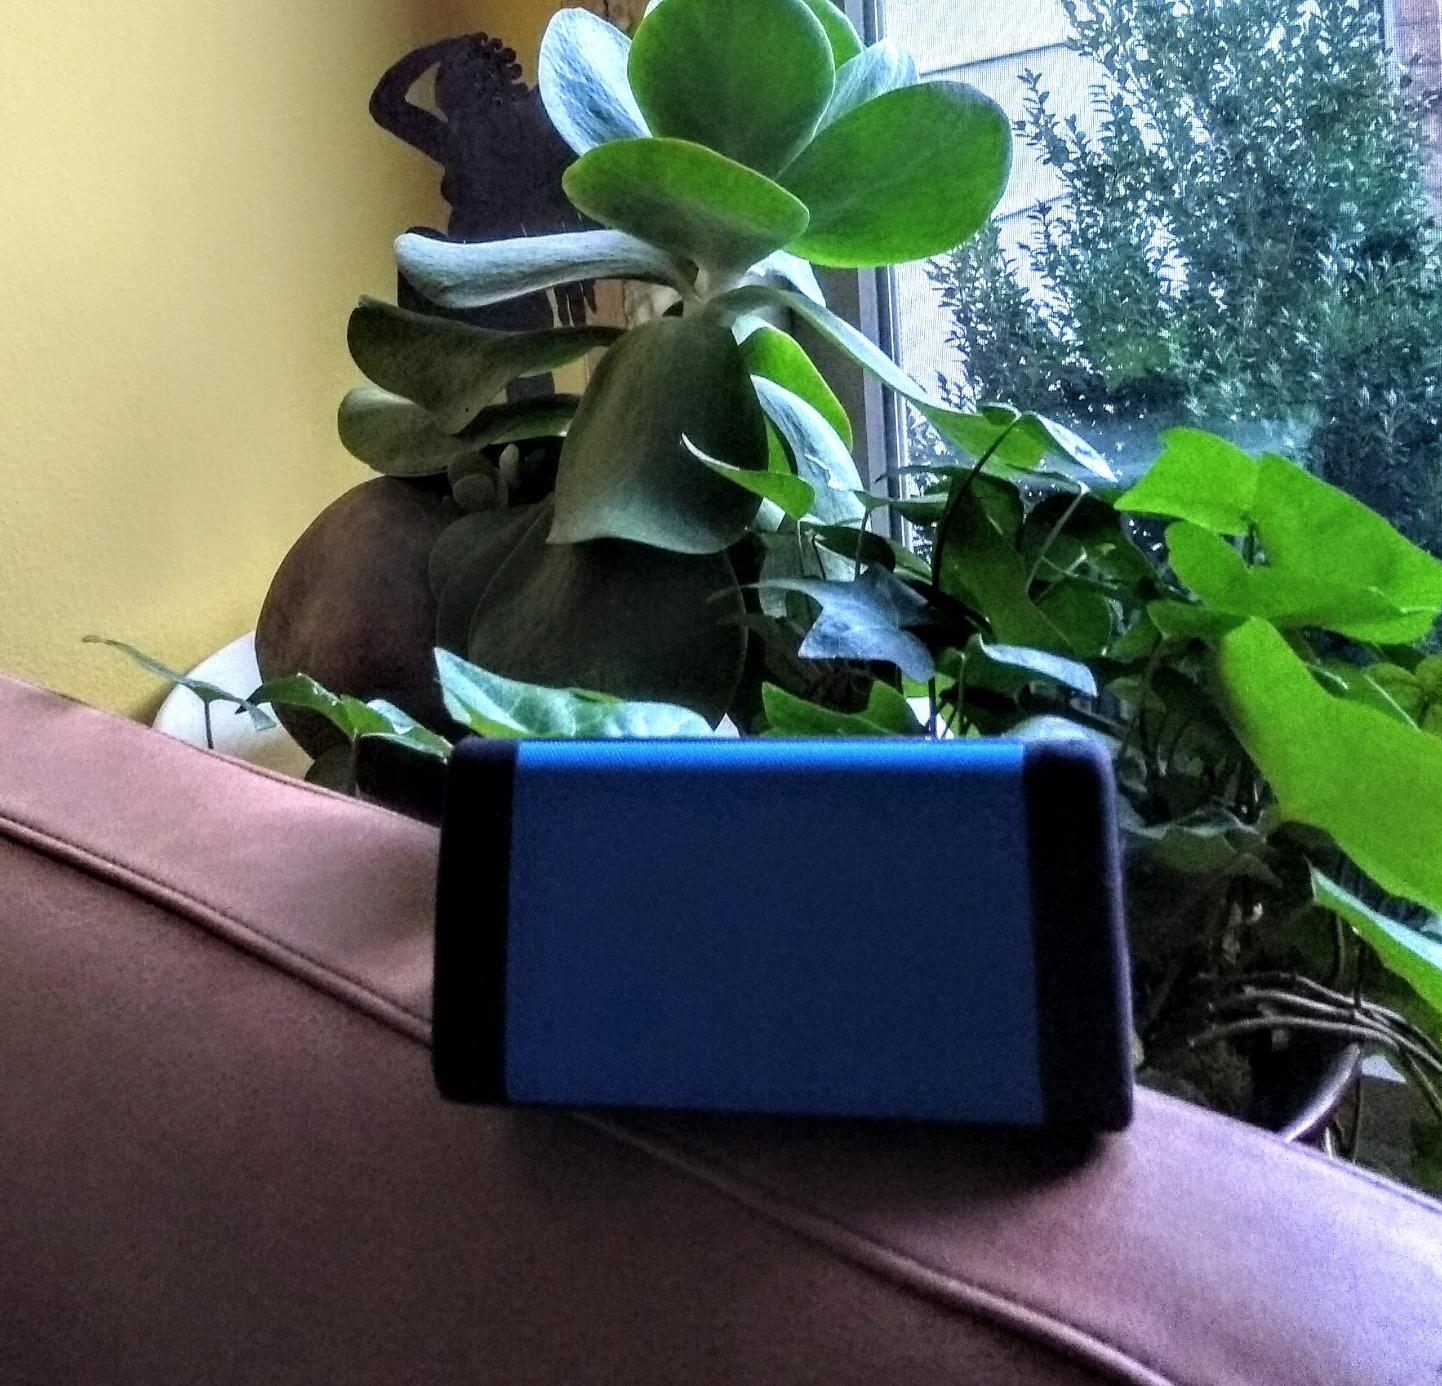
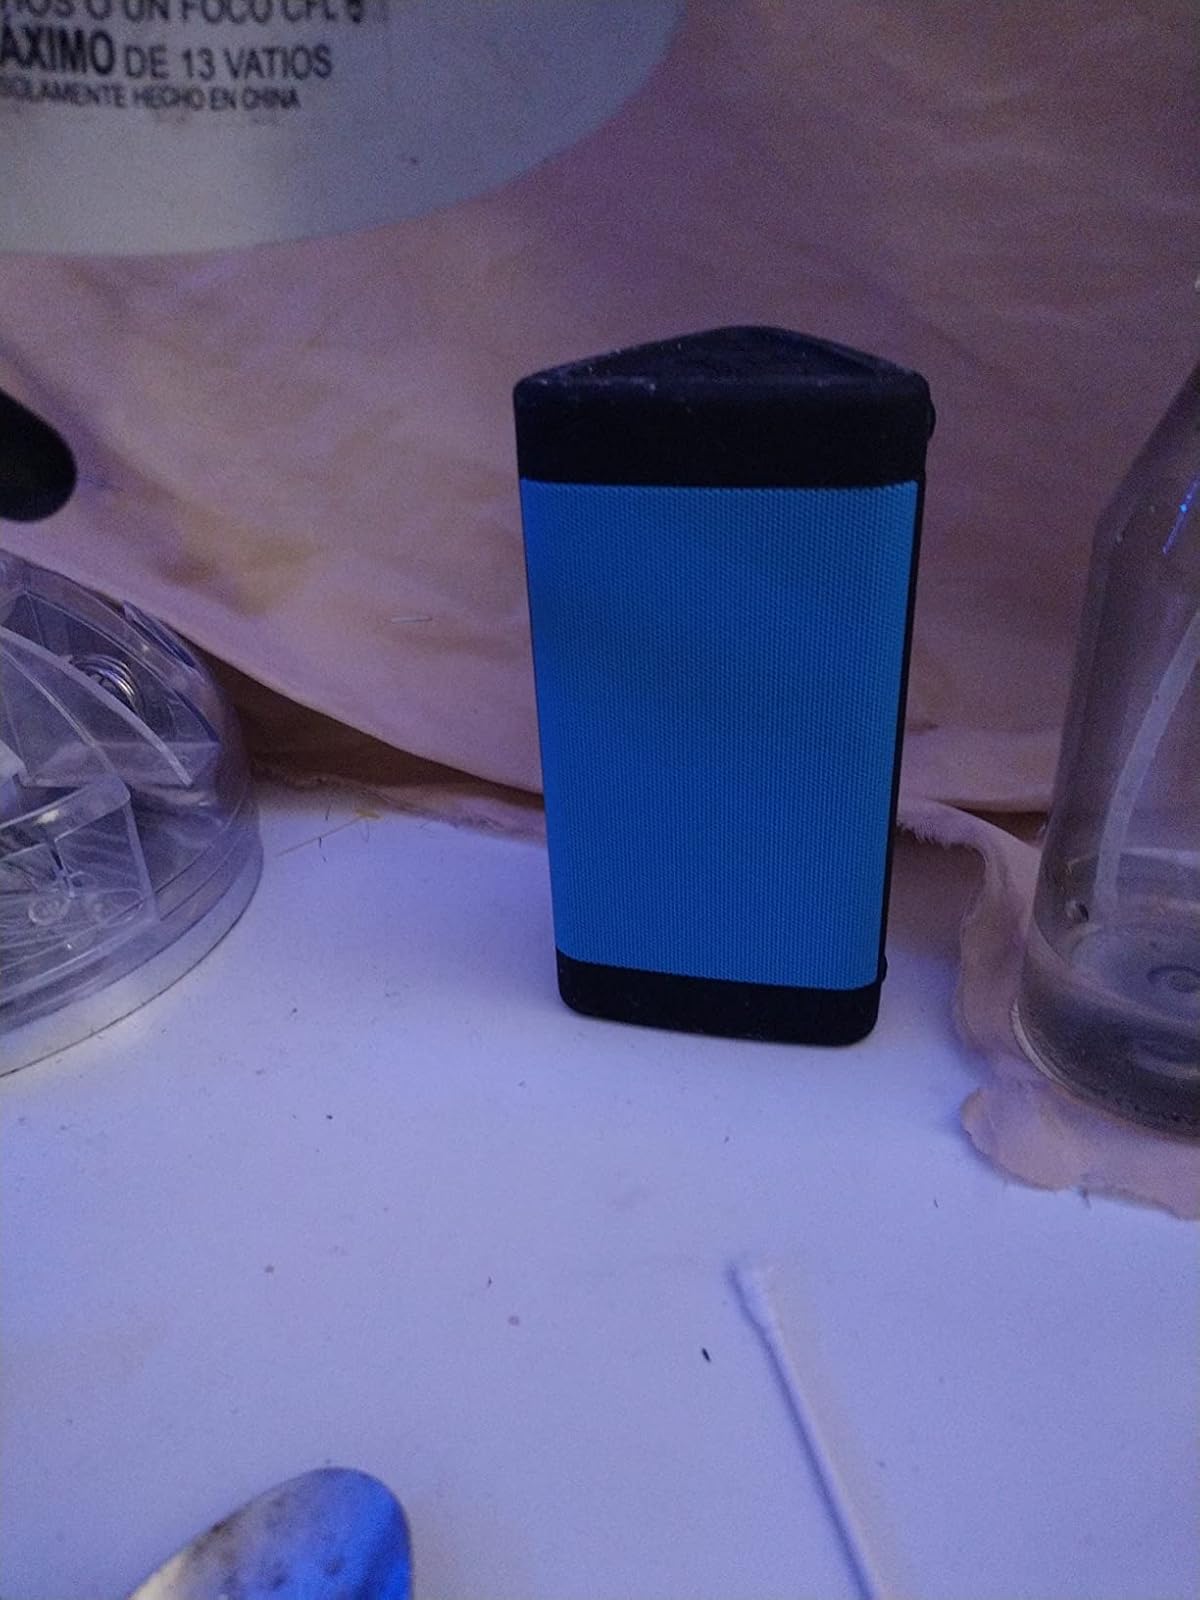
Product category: speaker
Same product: yes